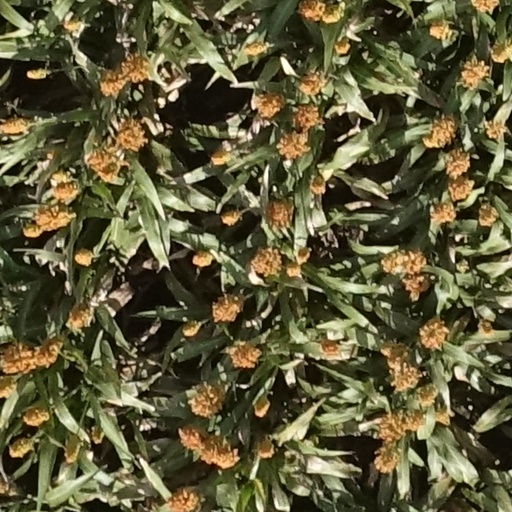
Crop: sorghum